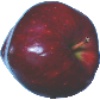
Label: red_delicious_apple